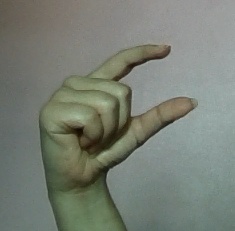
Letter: dal